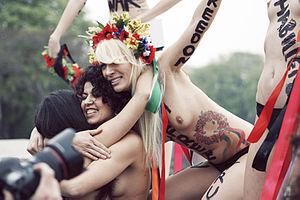
31 mars 2012
Safia Lebdi, née à Clermont-Ferrand le 6 février 1974, est une femme politique et militante française. Défendant notamment le féminisme et la laïcité, membre d'Europe Écologie Les Verts, elle a créé en 2007 le mouvement des Insoumis-es, dont elle est présidente.